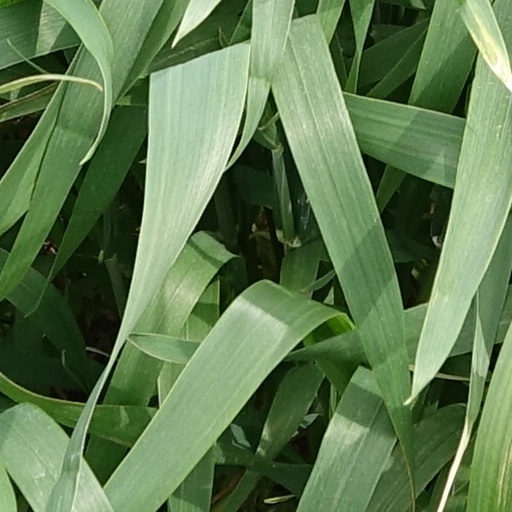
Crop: wheat